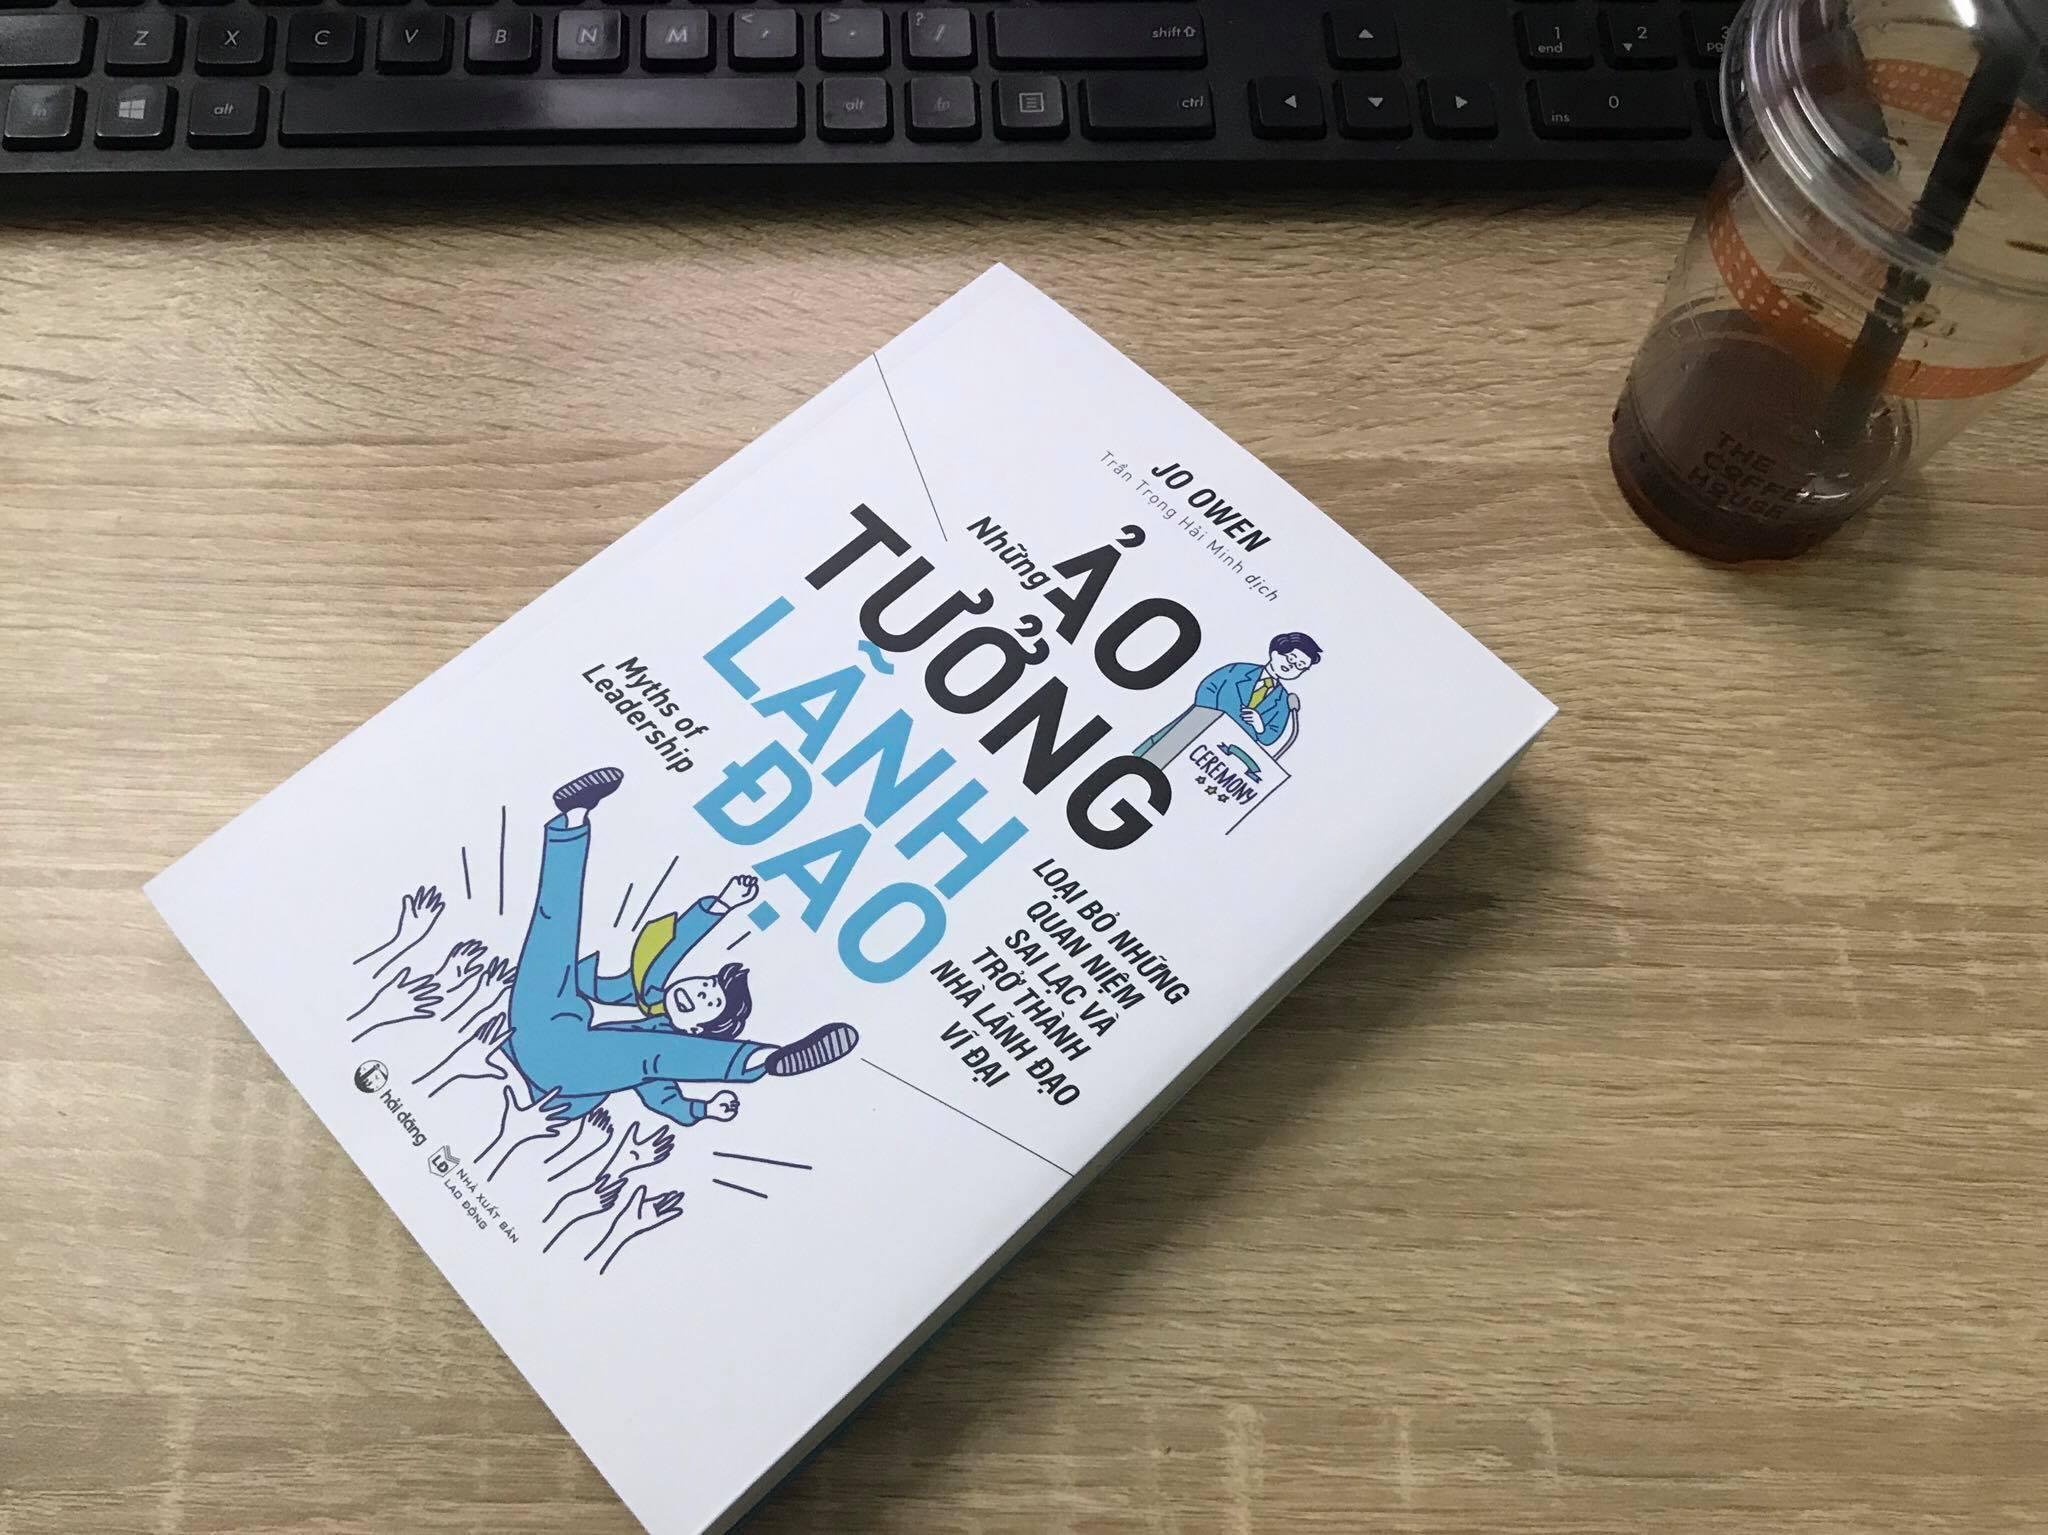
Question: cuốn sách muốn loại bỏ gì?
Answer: loại bỏ những quan niệm sai lạc